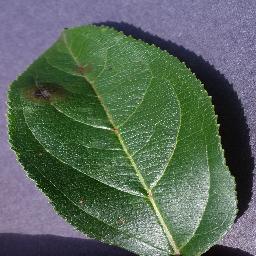
Label: Apple___Apple_scab